Sam Virgo

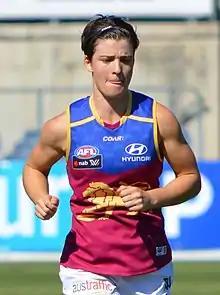
Virgo playing for Brisbane in March 2017

Samantha Virgo (born 20 February 1987) is a former Australian rules footballer who played for Brisbane and Gold Coast in the AFL Women's. She was selected in the All-Australian team in 2017, and co-captained Gold Coast from 2020 to 2021.